662

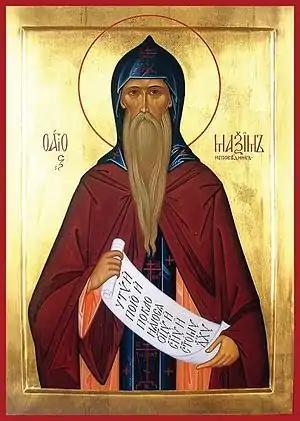
Icon of Maximus the Confessor (c. 580–662)

Year 662 (DCLXII) was a common year starting on Saturday of the Julian calendar. The denomination 662 for this year has been used since the early medieval period, when the Anno Domini calendar era became the prevalent method in Europe for naming years.